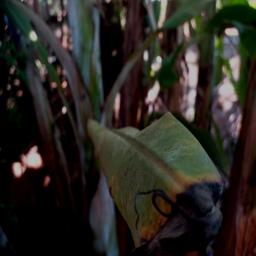
Label: MALBHOG LEAF